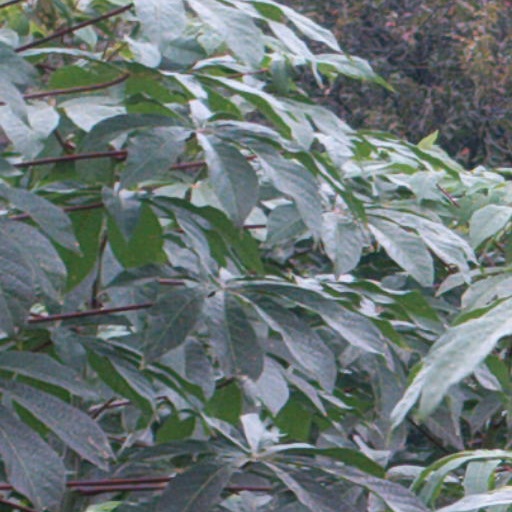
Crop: cassava